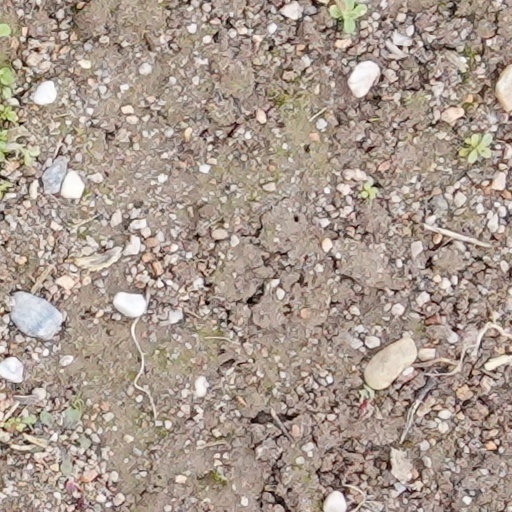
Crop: wheat